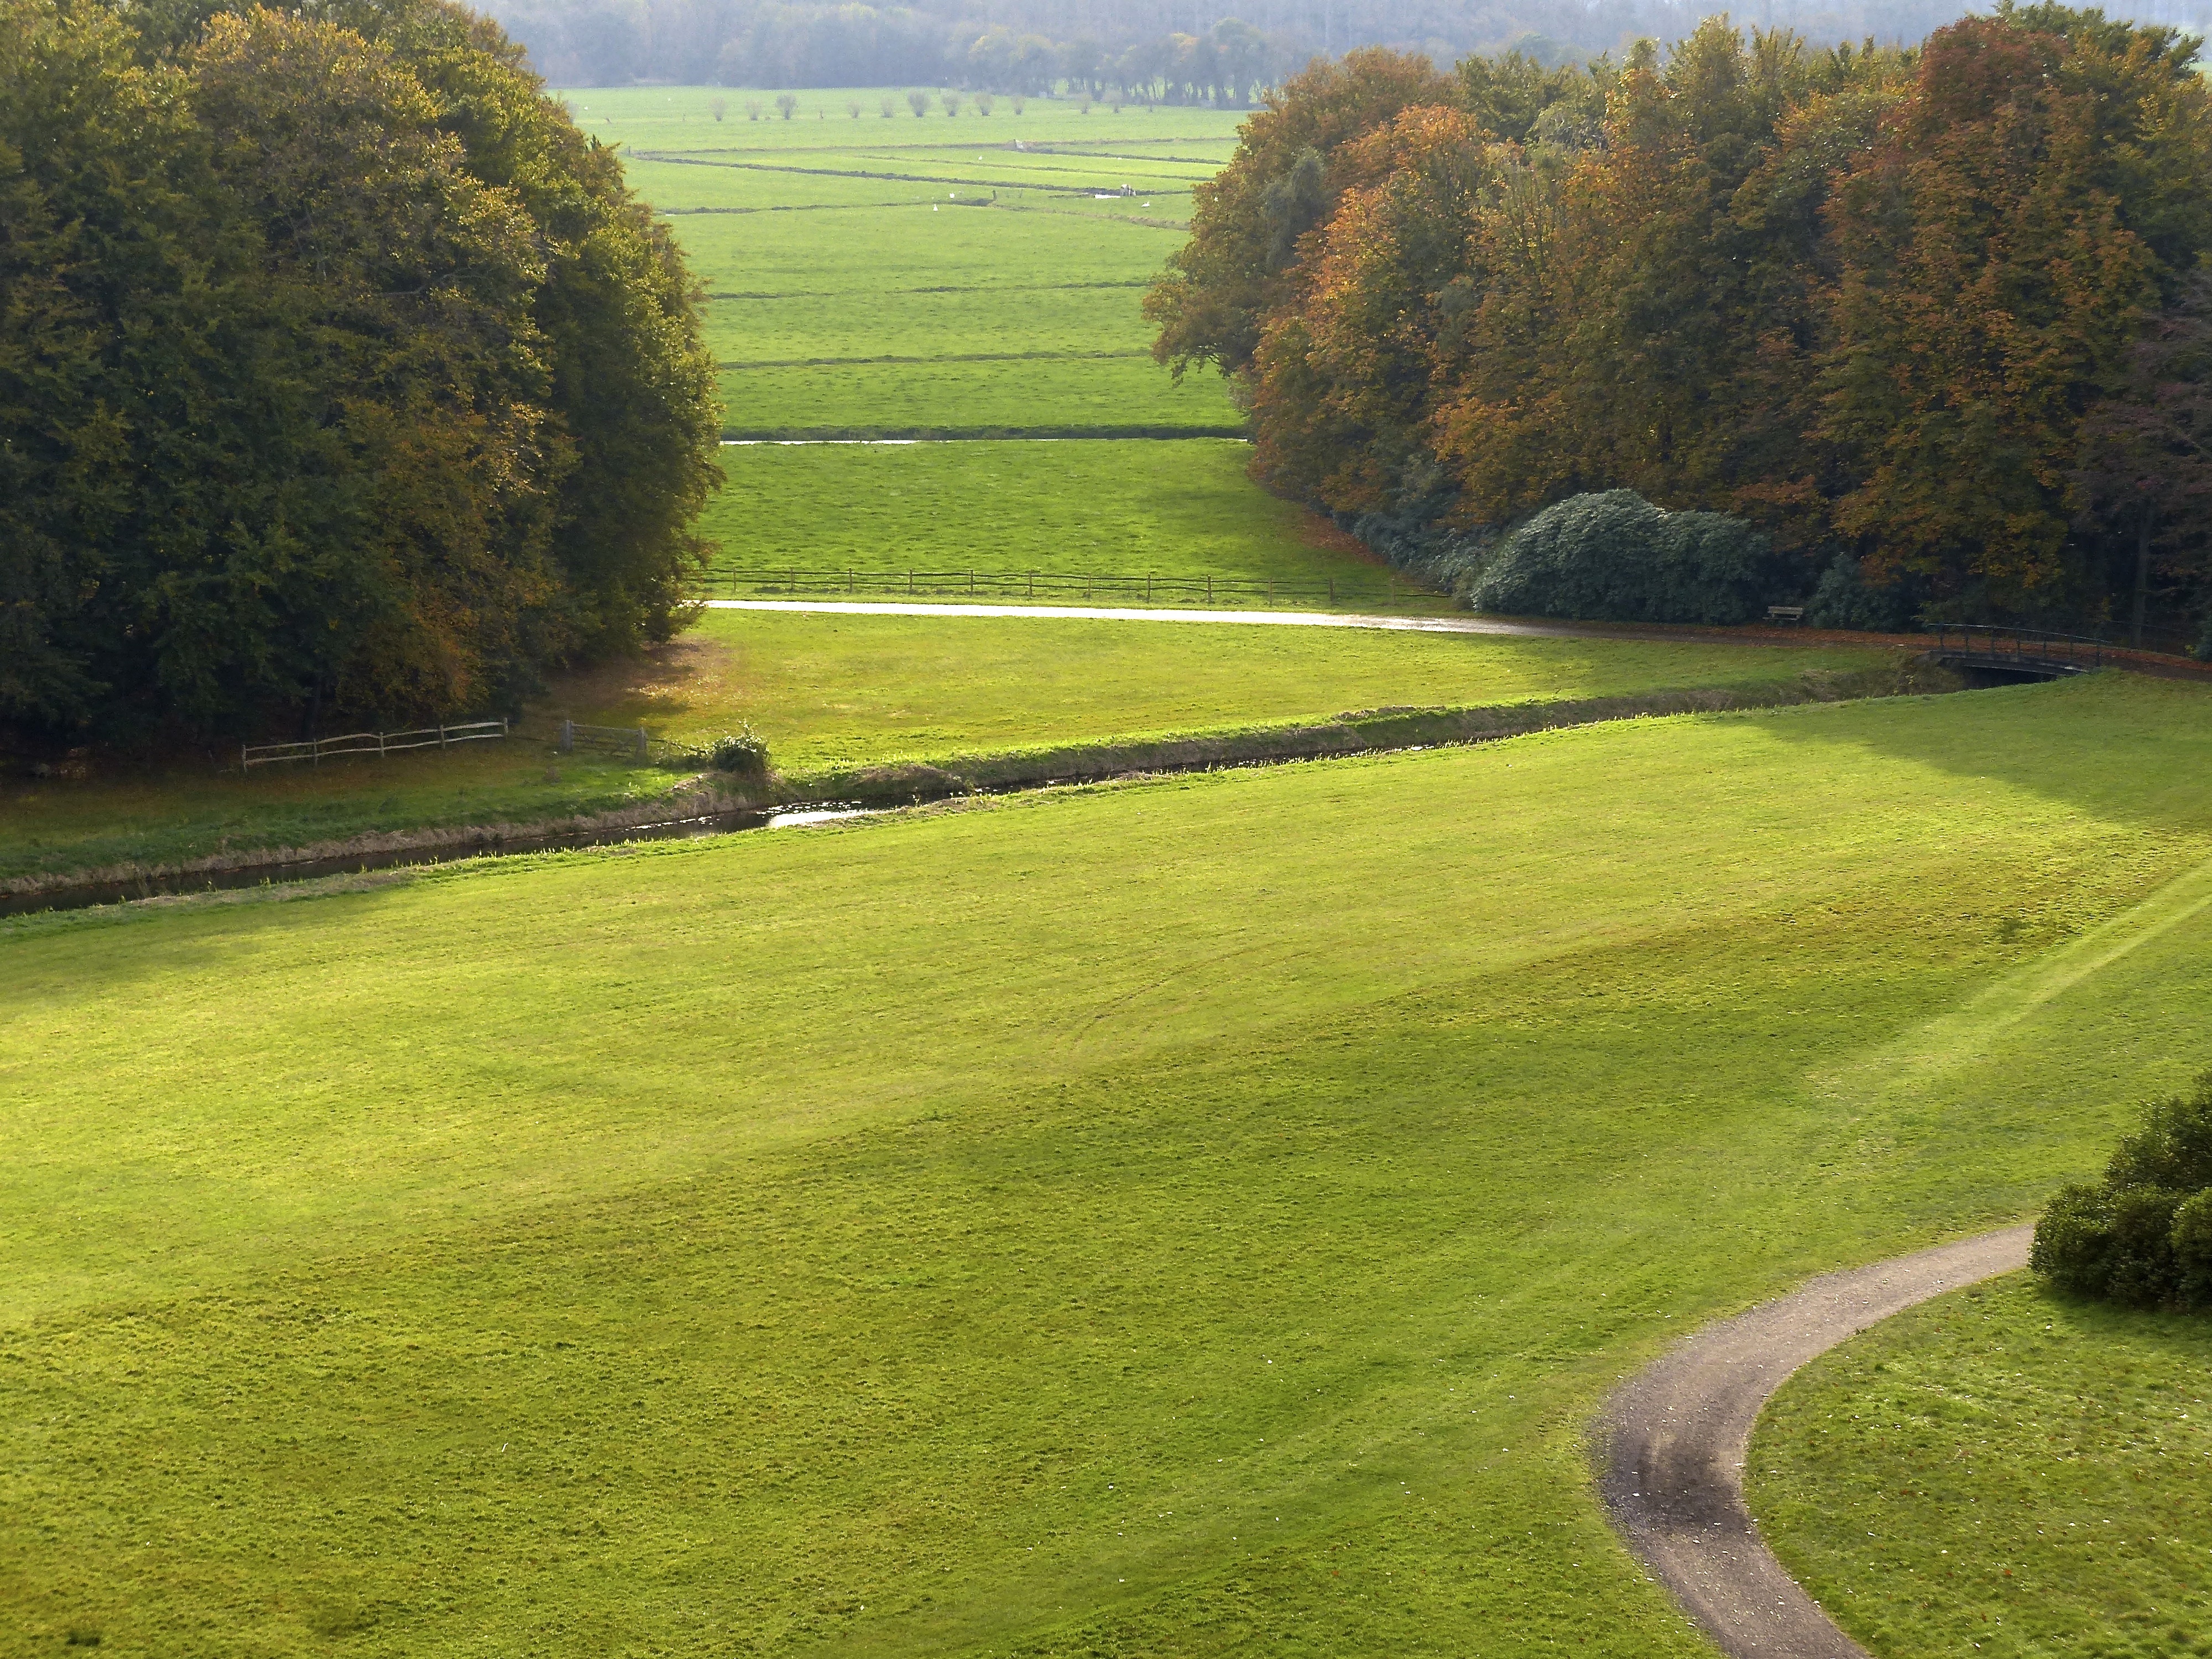
landscape, tree, grass, structure, plant, field, lawn, meadow, hill, green, pasture, garden, golf course, golf club, grassland, shrub, rural area, flooring, grass family, sport venue